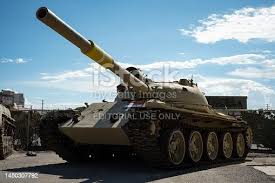
Label: Tank